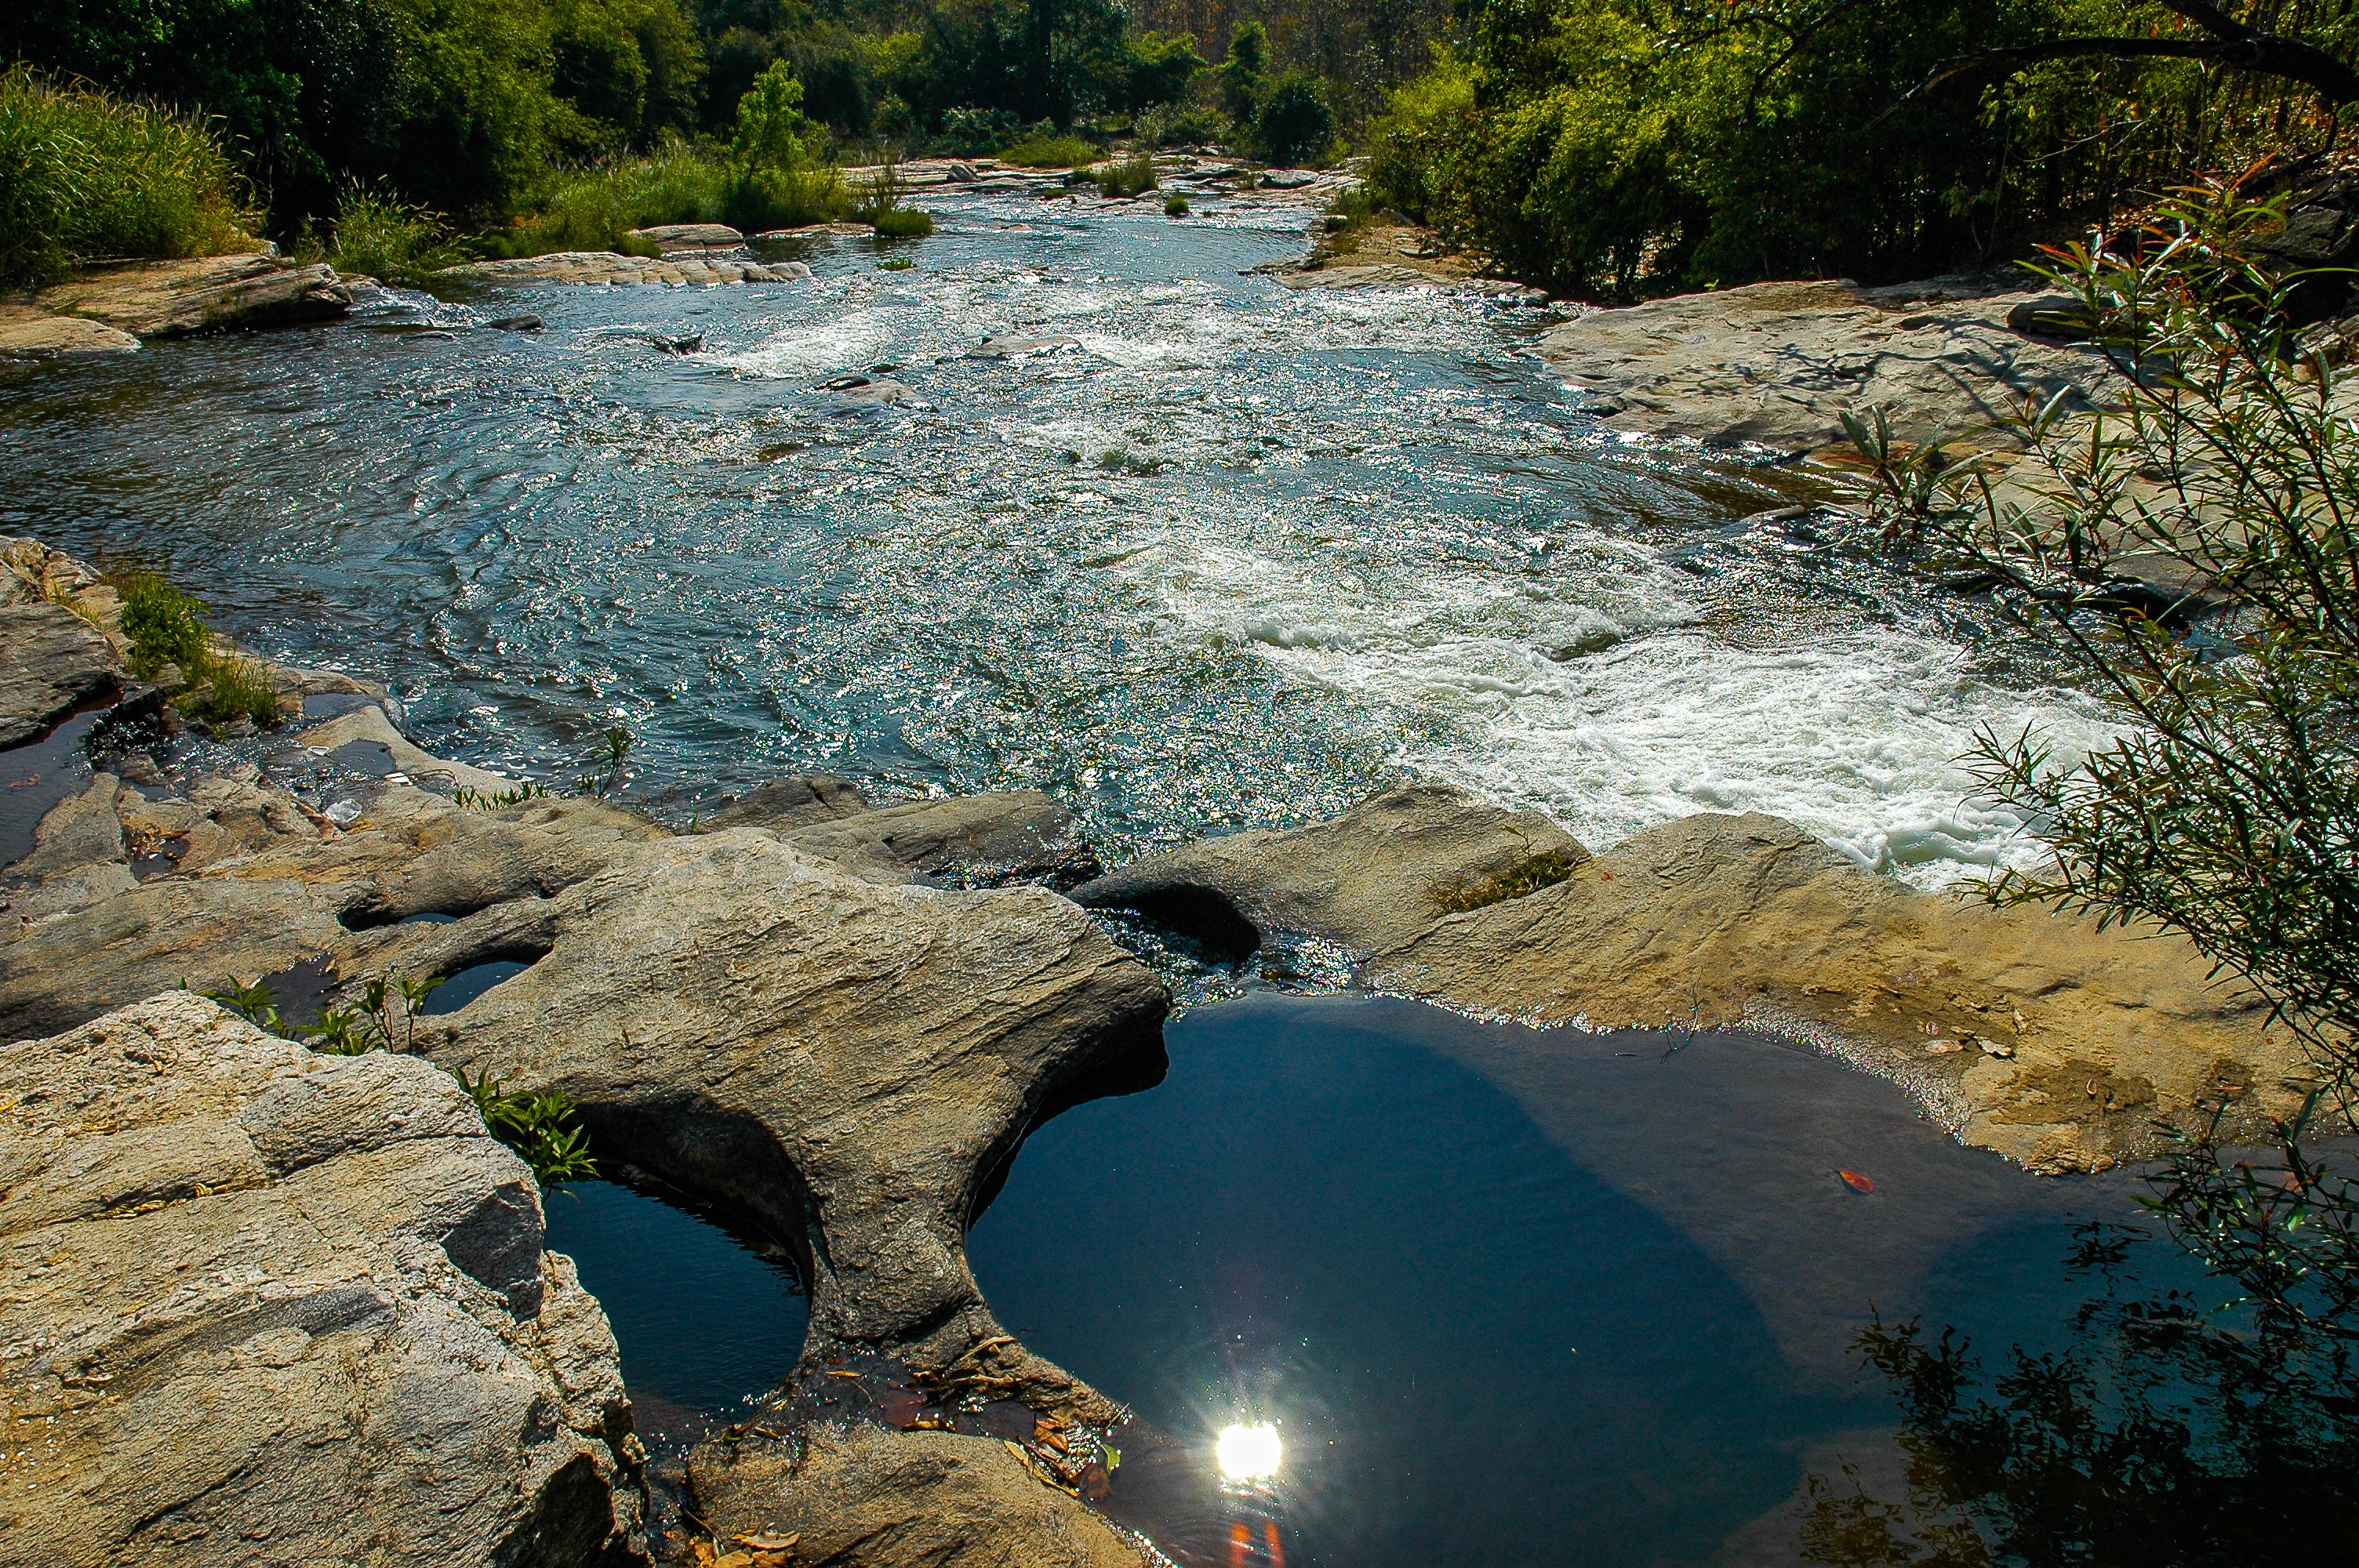
landscape, water, nature, rock, wilderness, river, stream, flow, rapid, body of water, water feature, watercourse, river landscape, landform, geographical feature